List of butterflies of Zimbabwe

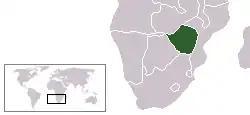
Location of Zimbabwe

This is a list of butterflies of Zimbabwe. About 527 species are known from Zimbabwe, 22 of which are endemic.